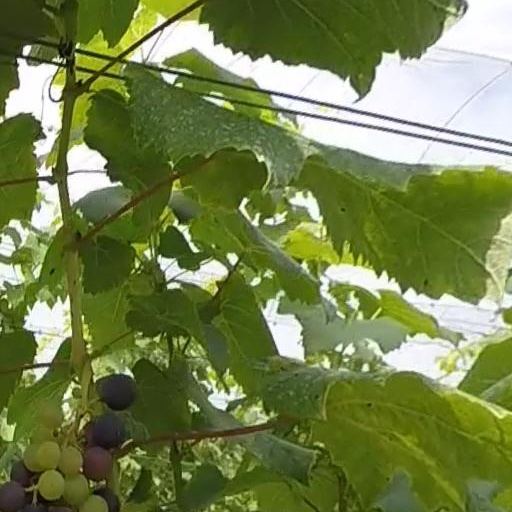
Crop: grape